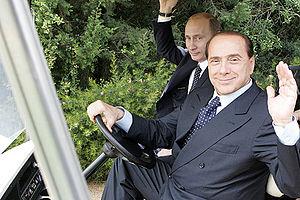
Silvio Berlusconi /ˈsilvjo berluˈskoːni/, autrefois surnommé il Cavaliere, né le 29 septembre 1936 à Milan, est un homme d'affaires et homme d'État italien, président du Conseil des ministres de 1994 à 1995, de 2001 à 2006 et de 2008 à 2011.
La villa Certosa est une luxueuse propriété, située à Porto Rotondo, une frazione de la ville d'Olbia, dans la province de Sassari, dans le nord-est de la Sardaigne. Il s'agit aujourd'hui de l'une des villas dans laquelle l'ancien président du Conseil, Silvio Berlusconi, séjourne régulièrement durant l'été.